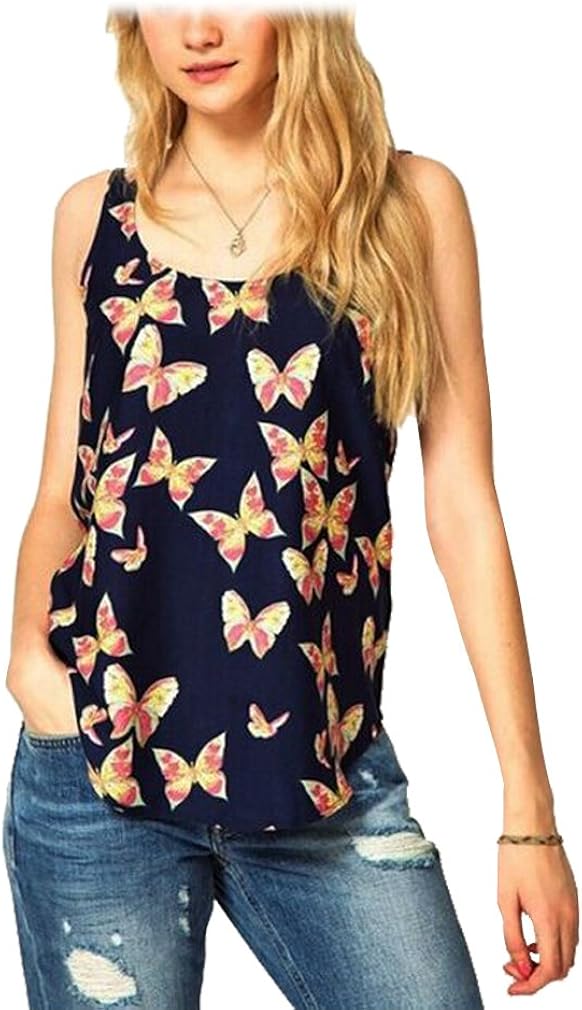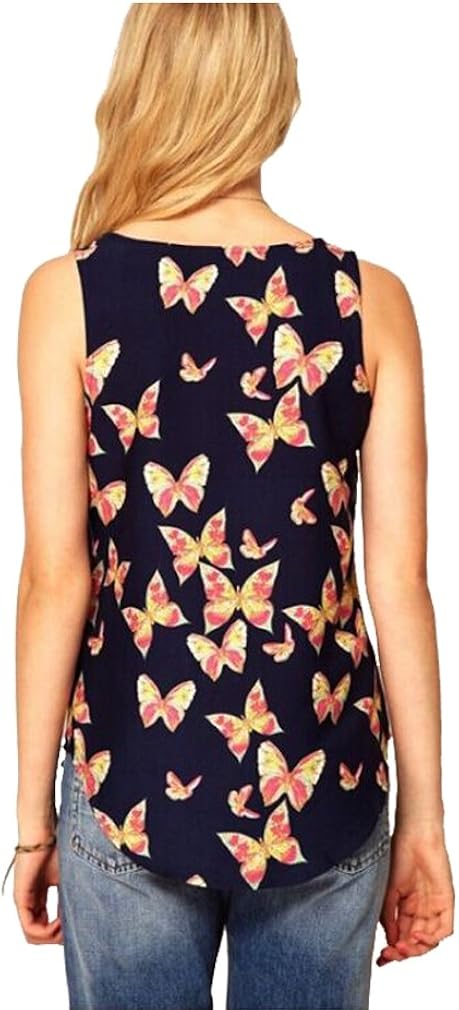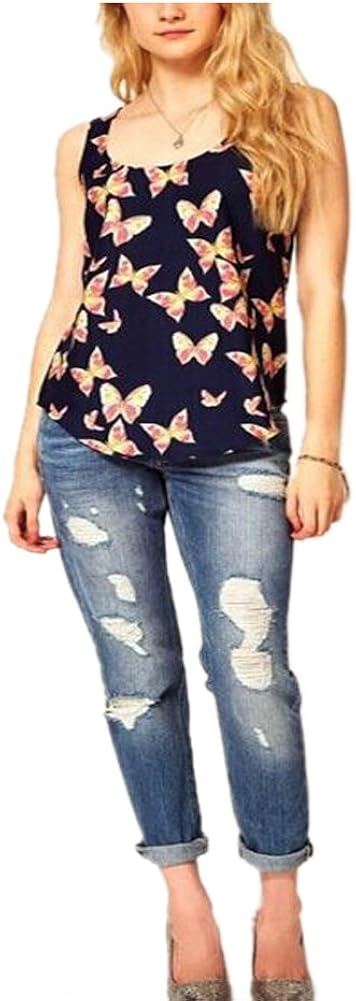
Moon Soul Women Butterfly Print Sleeveless Chiffon Tank Top Shirts Vest
Category: AMAZON FASHION
Material:Chiffon Package include:1*Top Warm/Cold Water Washing,Hand Washing,Do not Dry Clean Occasion:Casual,Everyday,Holiday,Home,Leisure Please note: 1)There might be a slight difference in the tone of colors depending on the resolution of your monitor.Images are for reference only. 2)Do note that there maybe a 1-2 cm variant in measurements depending on how the item is measured & workmanship
Features: chiffon | Pull On closure | Hand Wash Only | Casual,Vintage,Unique Style | DUE TO ASIAN SIZE.Please choose ONE SIZE UP than you normally wear. | Material:Chiffon | Size S-XXXL: Size S:Shoulder 33cm, Bust 84cm,Length 57cm/ Size M:Shoulder 35cm, Bust 88cm,Length 59cm/ Size L:Shoulder 36cm, Bust 94cm,Length 61cm/ Size XL:Shoulder 37cm, Bust 102cm,Length 63cm/ Size XXL:Shoulder 38cm, Bust 106cm,Length 65cm/ Size XXXL:Shoulder 39cm, Bust 112cm,Length 67cm | Free shipping & 24 hours after-sales service